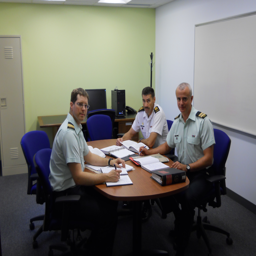
legal officers in a meeting .